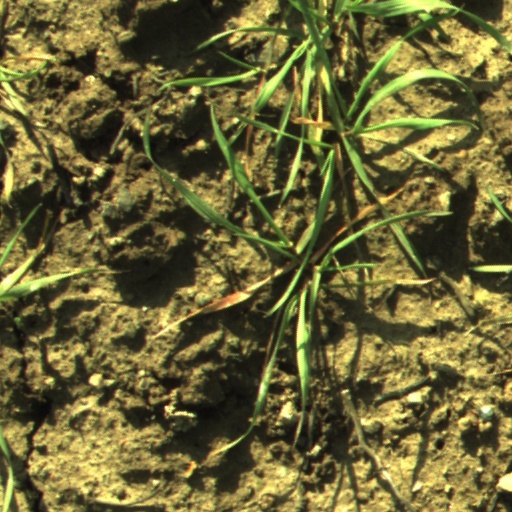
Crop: wheat